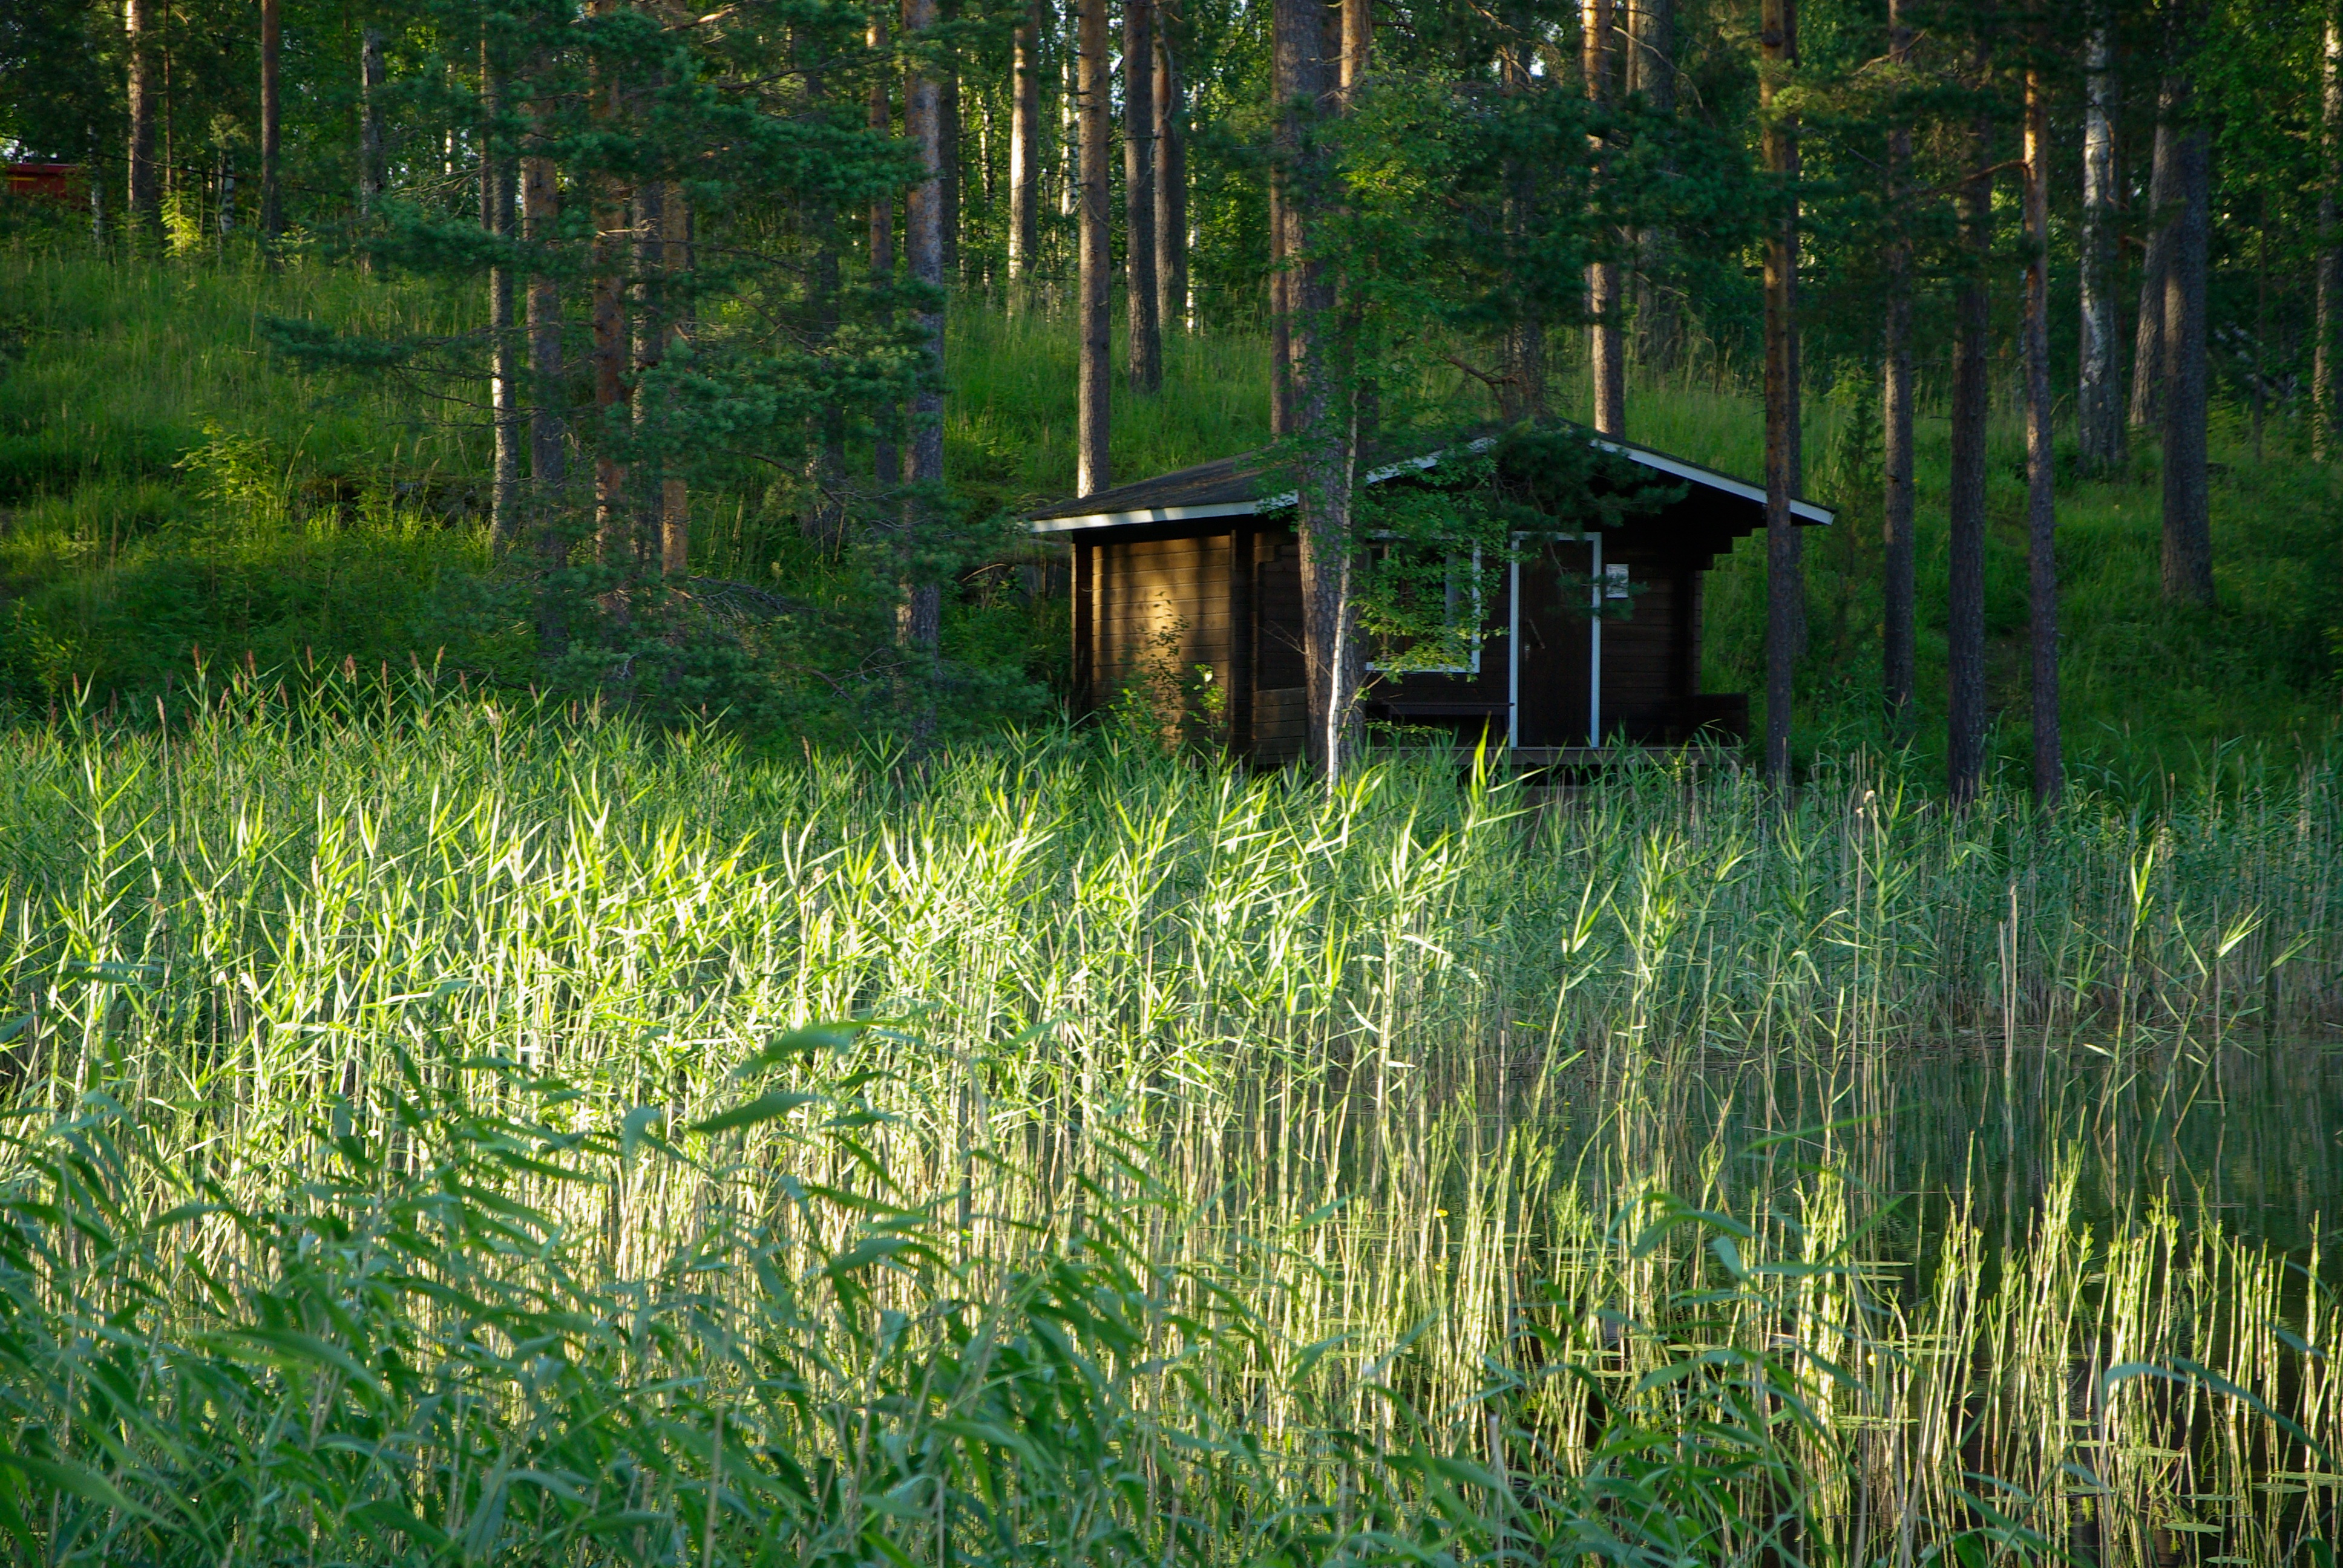
forest, grass, field, lawn, meadow, sunlight, green, pasture, agriculture, wetland, reeds, finland, woodland, habitat, ecosystem, rural area, forest lake, natural environment, grass family, wooden chalet